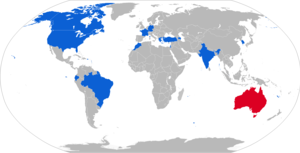
L' IAI Heron est un drone développé par la division Malat d'Israel Aerospace Industries. Il est capable d'opérations à moyenne altitude et de longue endurance d'une durée allant jusqu'à 52 heures et jusqu'à 10,5 km d'altitude. Il peut en théorie assurer 52 heures de vol continu, mais la durée de vol opérationnelle maximale effective est moindre, selon la charge utile et le profil de vol. Une version avancée, le Heron TP, est également connue sous le nom de IAI Eitan.